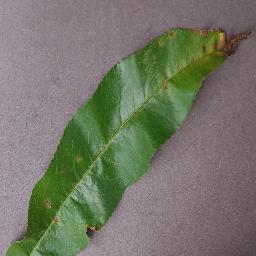
Label: Peach___Bacterial_spot